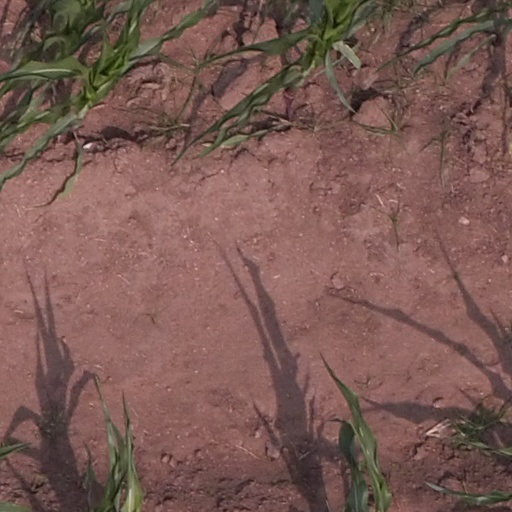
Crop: maize; corn